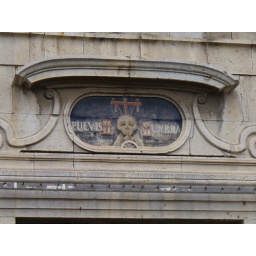
Here is the sign above the door of the church in Venosa. Don't want to go in really...